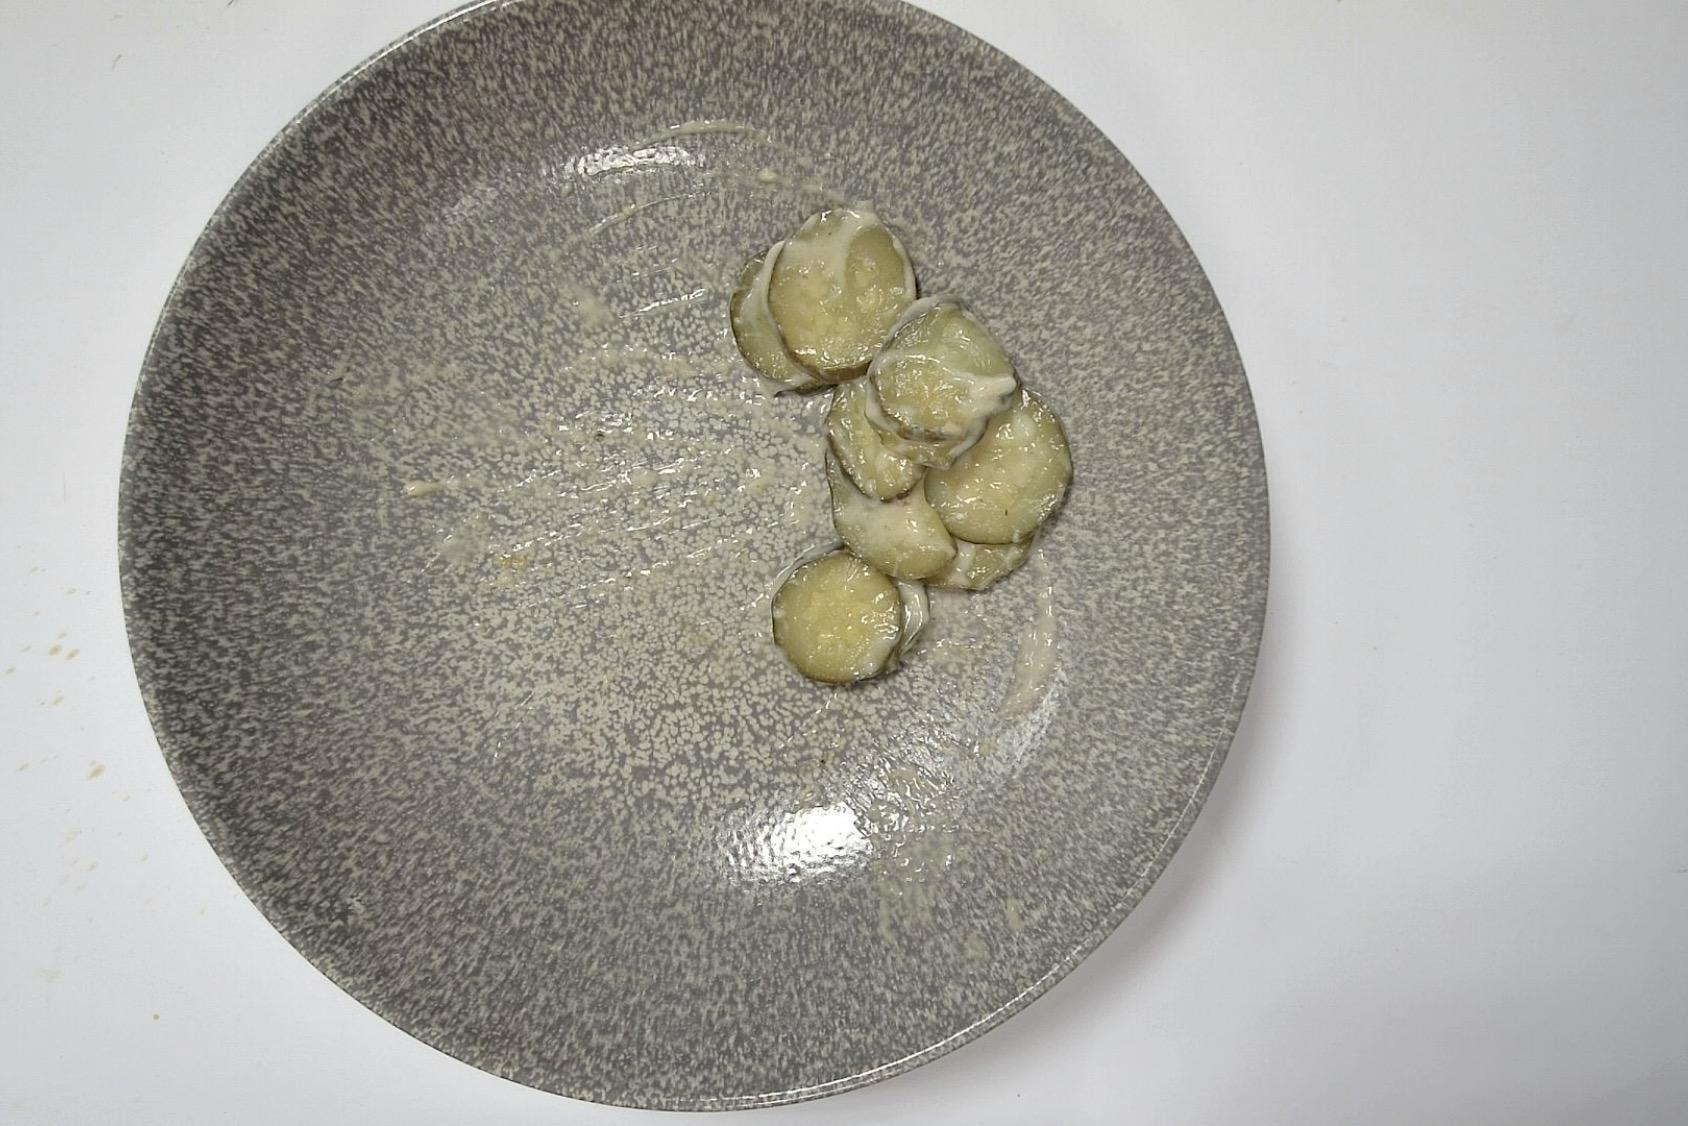
Dish: Pfanne mit Zucchini Paprika , Seelachs in Helle Sauce mit Eierspätzle
Portion size: Normale Portion
Ingredients: egg-spaetzle), zucchini-or-courgette, light-sauce-or-white-sauce, pollock-or-coalfish, paprika-or-bell-pepper
Weight as served: 318 g
Energy as served: 357,42 kcal (1.480,18 kJ)
Fat: 16,142 g (saturated: 4,468 g)
Carbohydrates: 21,85 g (sugar: 3,95 g)
Protein: 29,136 g
Salt: 2,272 g
Weight after return: 282 g
Energy after return: 316,957 kcal